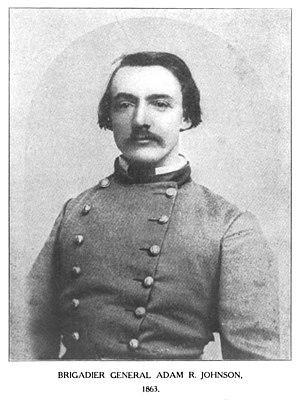
Le raid de Newburgh est un raid réussi de partisans confédérés contre Newburgh, dans l'Indiana, le 18 juillet 1862, faisant d'elle la première ville d'un État du nord à être capturée pendant la guerre de Sécession. Le colonel confédéré Adam Rankin Johnson mène le raid en utilisant une force de seulement 35 hommes environ qu'il a recrutés à proximité d'Henderson, au Kentucky. Ils confisquent du matériel et des munitions sans un coup de feu en incitant les défenseurs de Newburgh à penser que la ville est entourée par des canons. En réalité, les soi-disant canons sont un assemblage de tuyaux de poêle, un rondin calciné, et des roues de chariot, immortalisant le surnom d'Adam « Stovepipe » Johnson au commandant confédéré.